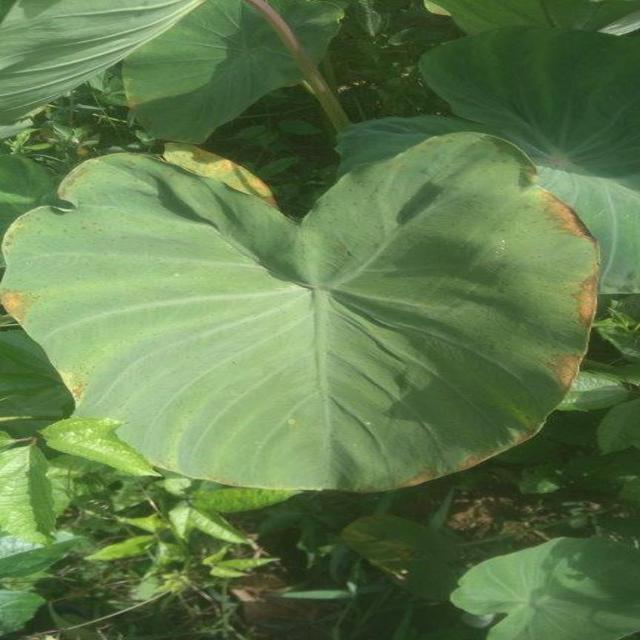
Label: Early_Blight